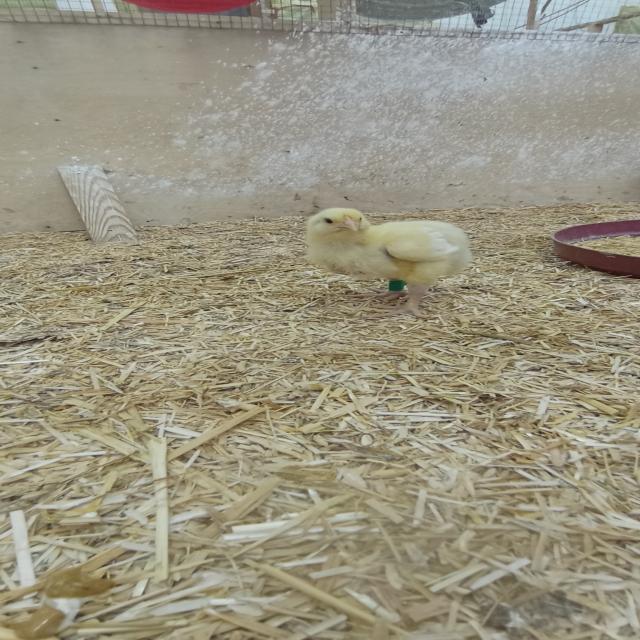
Weight: 236 g